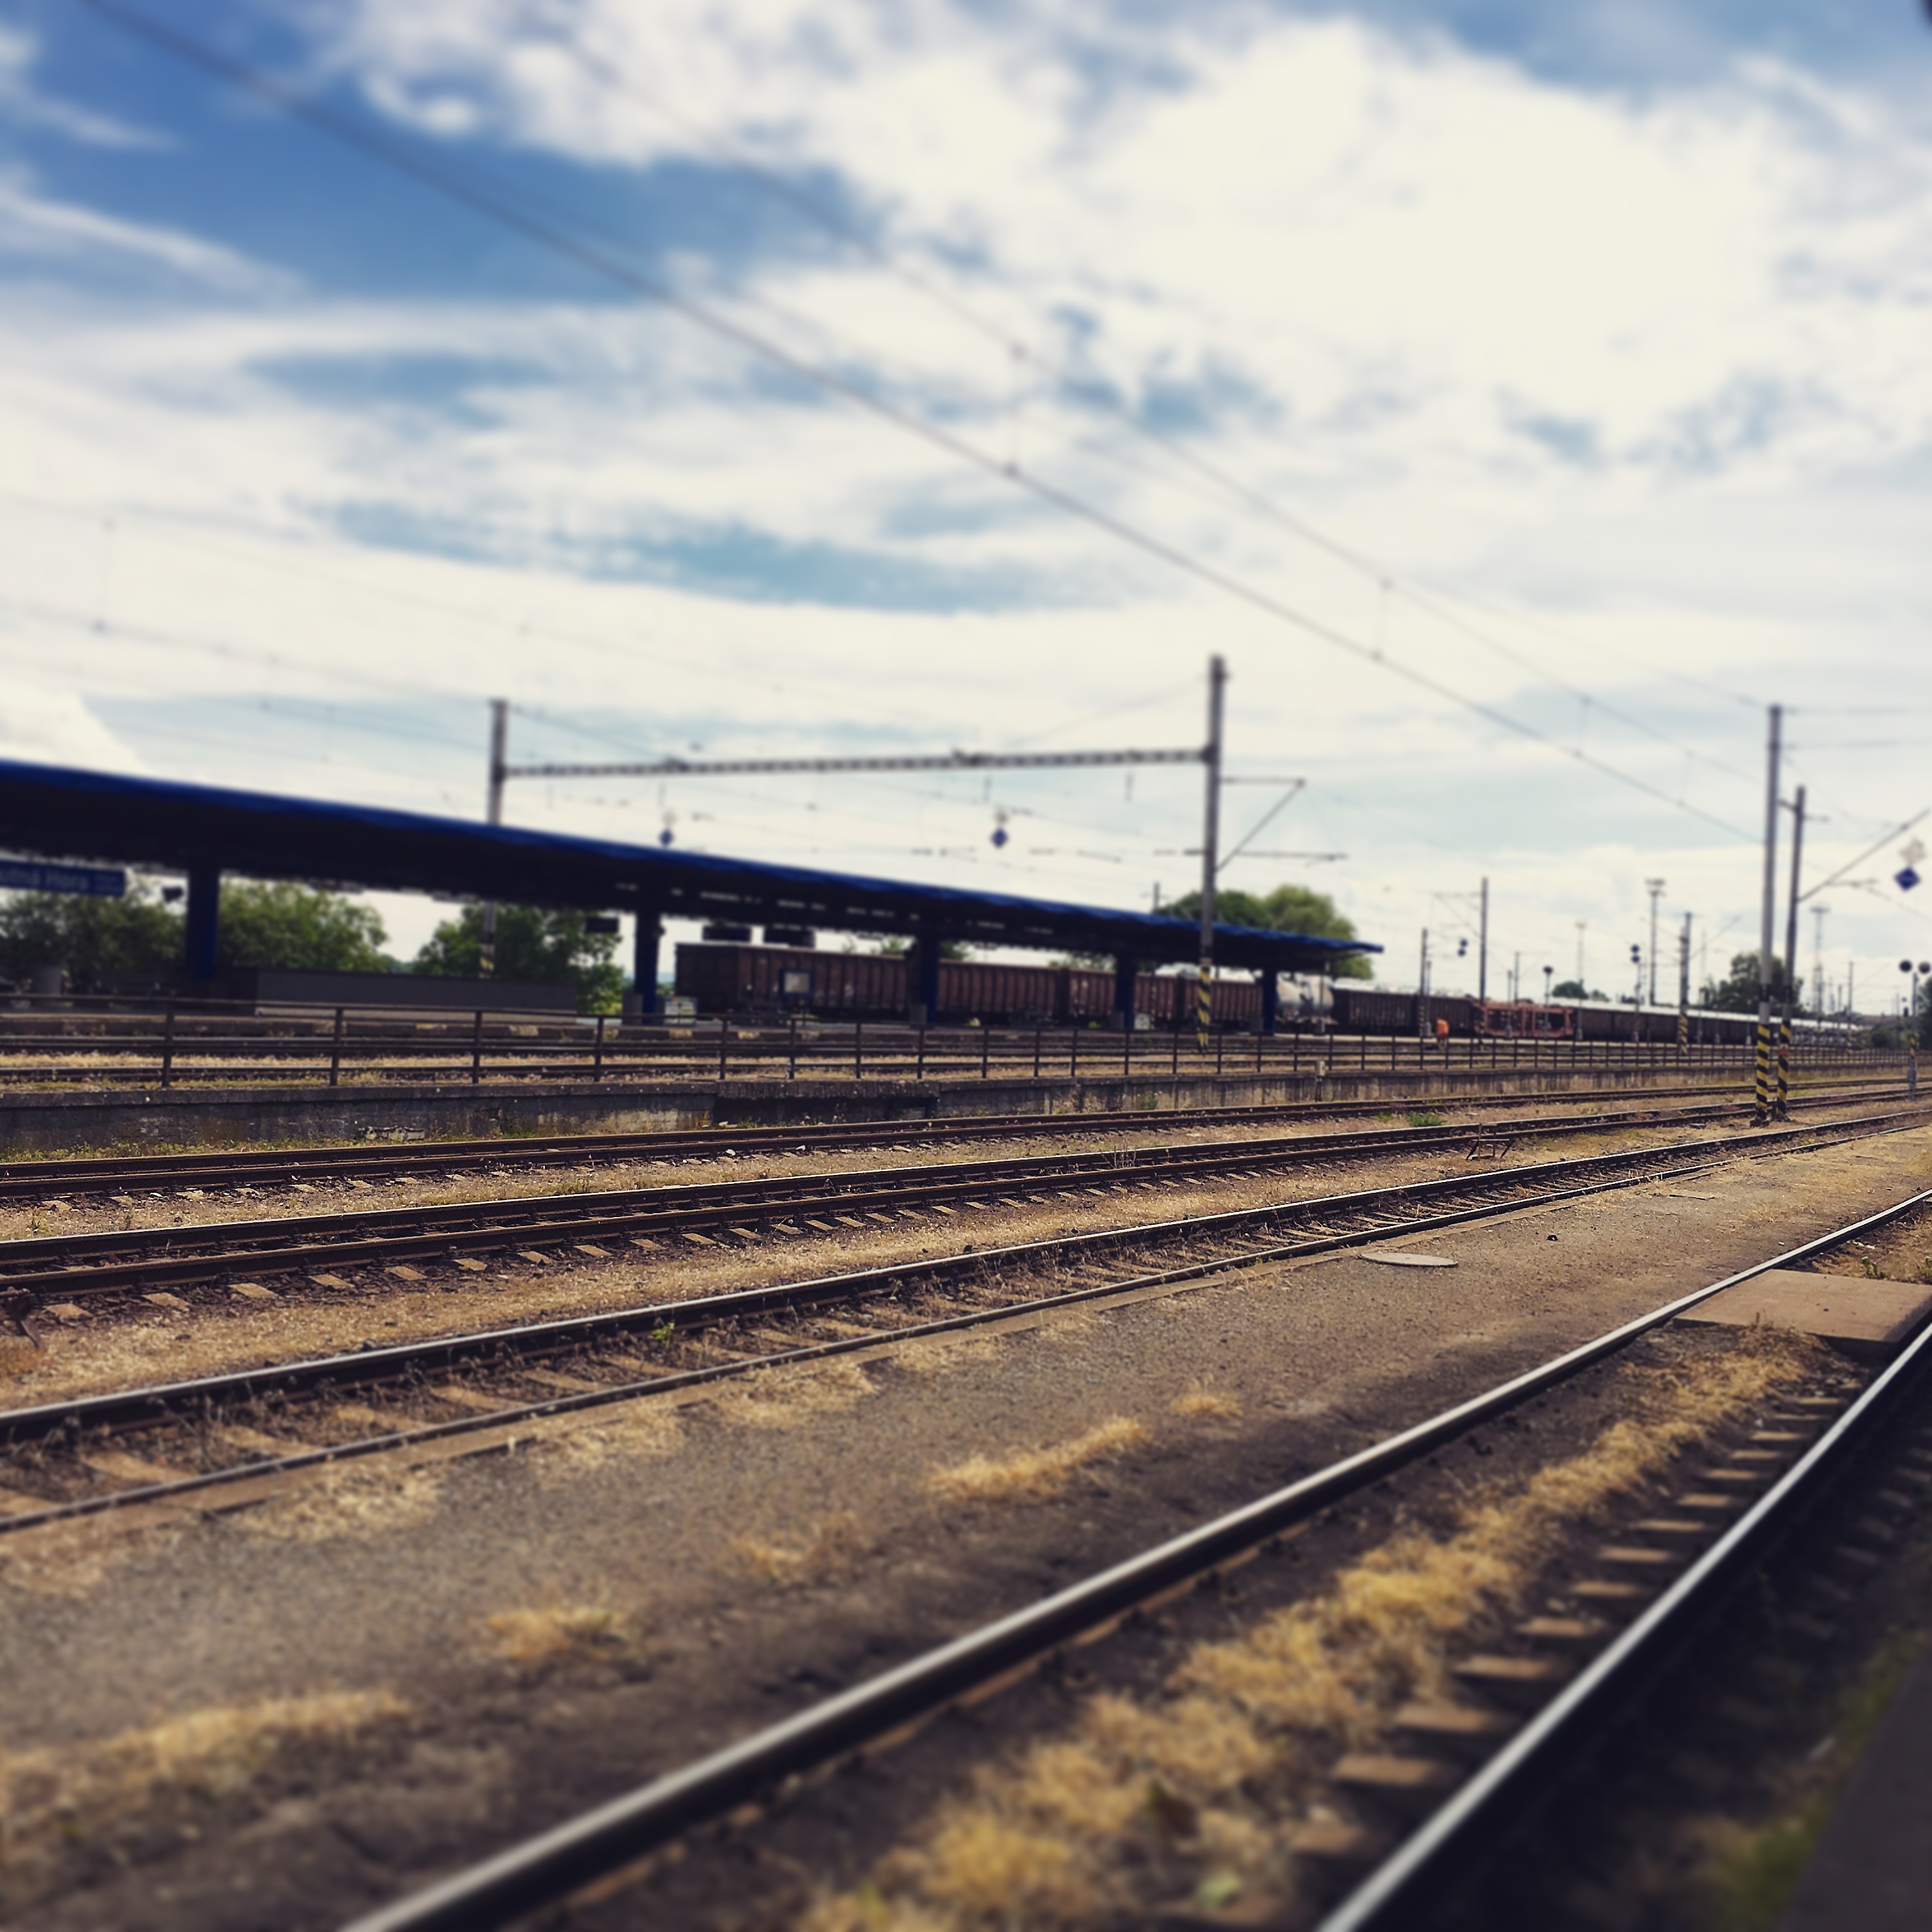
track, railway, railroad, highway, train, steel, transport, line, vehicle, station, train station, lane, junction, rail transport